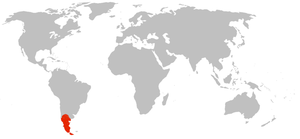
La Patagonie, également appelée « Le Grand Sud », désigne une région géographique appartenant au cône Sud située dans la partie méridionale de l'Amérique du Sud et partagée entre une partie chilienne à l'ouest et une partie argentine à l'est. La Patagonie comprend donc principalement le sud de l’Argentine et le sud du Chili, pour une superficie d'environ 800 000 kilomètres carrés. Ces deux régions, séparées par la cordillère des Andes, abritent des paysages contrastés de montagnes, de glaciers, de pampa, de forêts subpolaires, de littoraux, d'îles et d'archipels. Elles sont habitées depuis plus de dix mille ans par les Sud-Amérindiens, tels les Mapuches, et ont été décrites pour la première fois par l'Italien Antonio Pigafetta dans son récit, publié en 1525, de la première circumnavigation, une expédition entreprise par le navigateur portugais Fernand de Magellan et achevée, après la mort de celui-ci, par l'espagnol Juan Sebastián Elcano. Après une colonisation lente et difficile, une partie de la population autochtone aujourd'hui est métissée qu'on peut qualifier de « sudaméricano-européenne ».